Jamshedpur

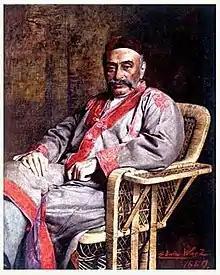
Jamshedji Tata, founder of Tata Group

At the end of 19th century, Jamshedji Nusserwanji Tata met steel makers in Pittsburgh to get the most advanced technology for his plant. It is said that he got the idea of building a steel plant after hearing Thomas Carlyle declare in a lecture in Manchester that "the nation which gains control of iron soon acquires the control of gold". At the turn of the twentieth century, Tata asked geologist Charles Page Perin to help him find the site to build India's first steel plant. The search for a site rich in iron, coal, limestone and water began in April 1904 in today's Madhya Pradesh.